Kurt Schwitters

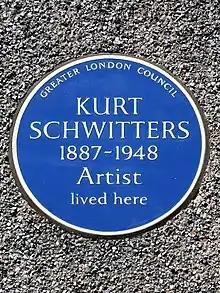
Blue plaque erected in 1984 by the Greater London Council at 39 Westmoreland Road, Barnes, London SW13

Following Nazi Germany's invasion of Norway, Schwitters was amongst a number of German citizens who were interned by the Norwegian authorities at in Kabelvåg on the Lofoten Islands, Following his release, Schwitters fled to Leith in Scotland with his son and daughter-in-law on the Norwegian patrol vessel between 8 and 18 June 1940.